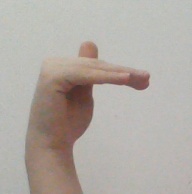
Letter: khaa